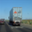
Label: truck